Kare-kare

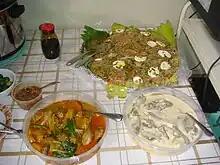
Kare-kare, lengua with white sauce and pancit canton-bihon

The oxtail (with the skin on) is cut into 2-inch lengths. The ox tripe is boiled until tender. Sometimes pieces of ox feet or shins are added. When the meat is tender, the soup becomes gelatinous. Ground roasted peanuts (or peanut butter) and ground roasted glutinous rice are added to make the soup thicker. Annatto is added to give color. The vegetables used for kare-kare include young banana flower bud or "heart" ("puso ng saging"), eggplant, string beans, and Chinese cabbage ("pechay").